Mihail Simeonov

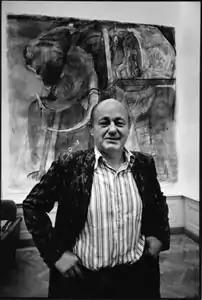
Mihail Simeonov (1983)

Mihail Asen Simeonov (Bulgarian: Михаил Симеонов) (May 31 1929 – December 29 2021) was a Bulgarian-born artist who moved to Tunis, then New York City, and finally Pawtucket, Rhode Island.